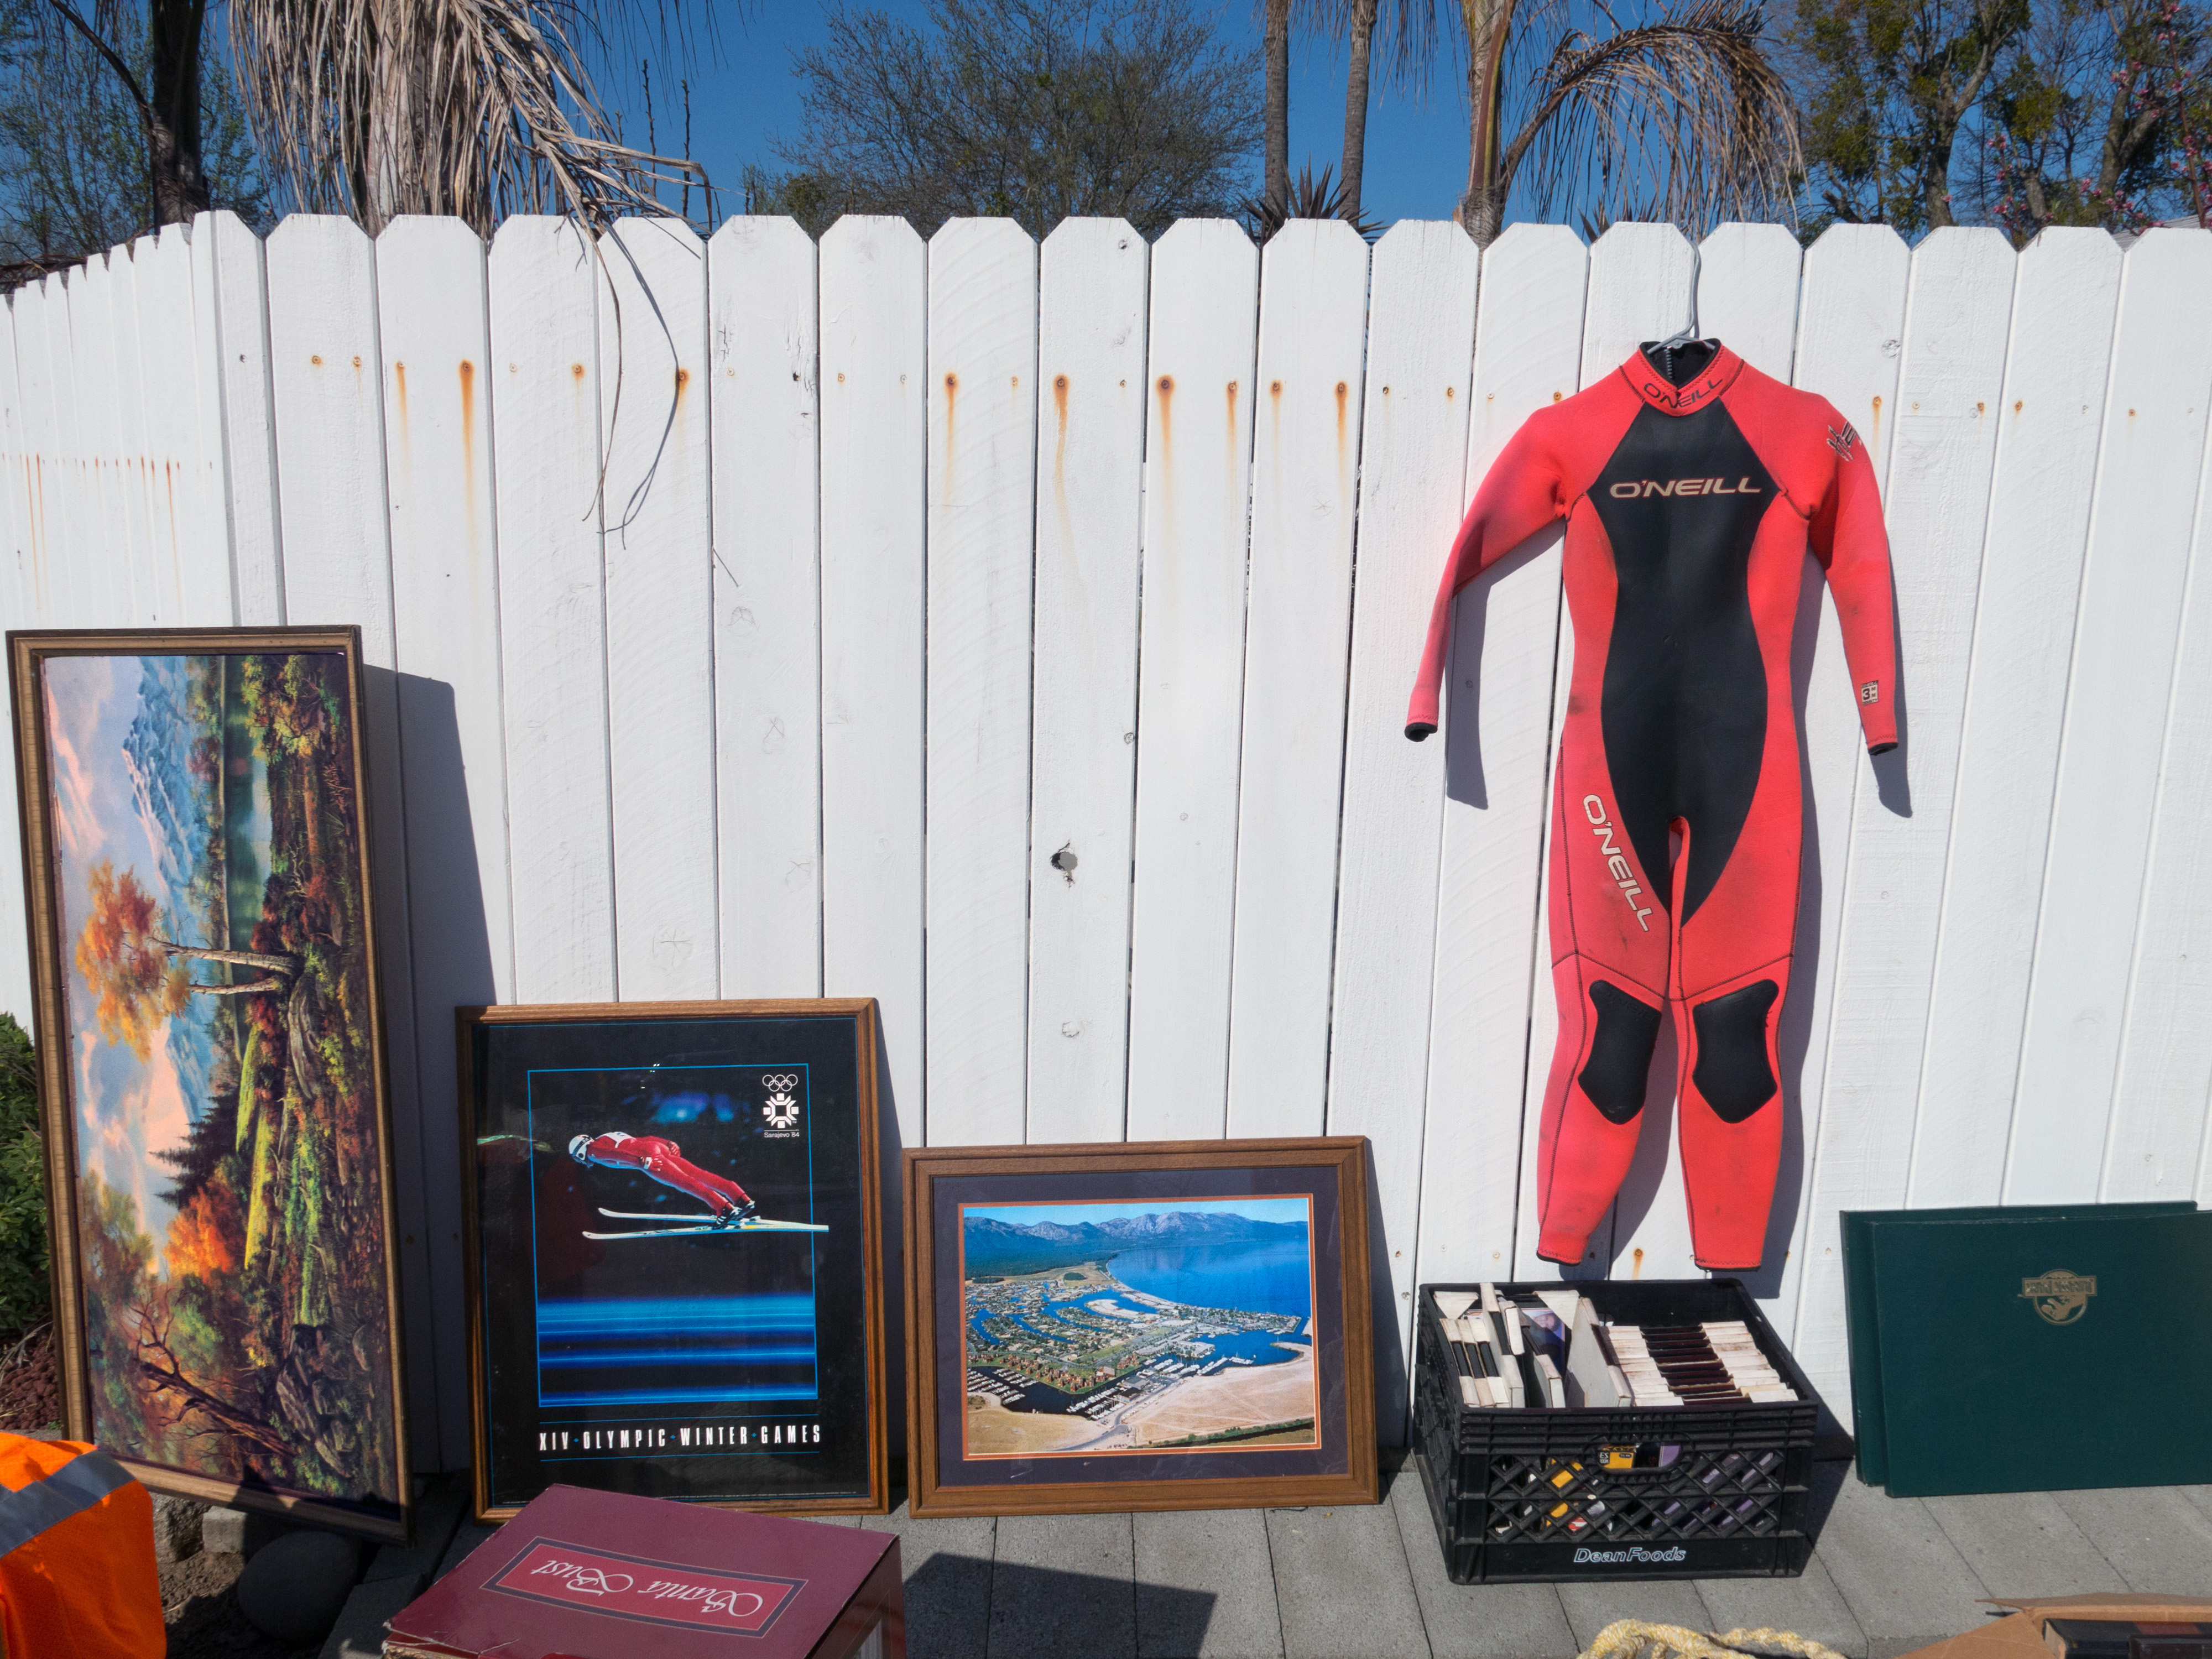
color, blue, painting, art, design, modern art